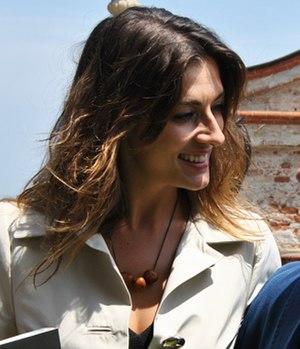
Elisa Isoardi, née le 27 décembre 1982 à Coni, est une animatrice de télévision italienne.